Entelognathus

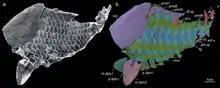
Paratype specimen IVPP V32322 with scales and fin spines preserved

The holotype of "E. primordialis" is the uncrushed and mostly intact anterior half of an individual with the articulating head and trunk armor preserved in three dimensions. The holotype is about long, and the live animal is estimated to have been over long. In overall form, the animal resembles primitive arthrodires, but the anatomy of the jaws strongly suggests the anatomies of bony fish and tetrapods. Specifically, this is the first stem gnathostome with dermal marginal jaw bones. These bones are the premaxilla, maxilla, and dentary. Most known placoderms had simple beak-like jaws made of bone plates. In 2023, newly described articulated specimen is shown, which have preserved large scales some of which are rhomboid, and fin spines on dorsal and anal fins (the latter of which was a trait that was previously only found in stem-group chondrichthyes).